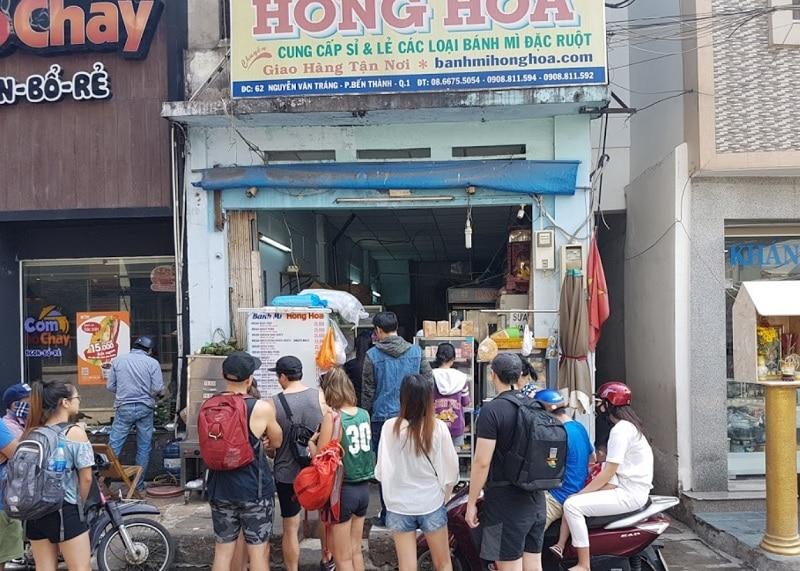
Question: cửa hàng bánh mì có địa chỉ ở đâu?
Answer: cửa hàng có địa chỉ ở 62 nguyễn văn tráng, phường bến thành, quận 1